Nicholas of Cusa

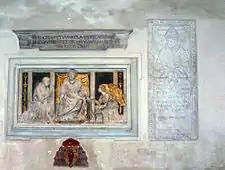
Tomb in San Pietro in Vincoli, Rome, with the relief "Cardinal Nicholas before St Peter" by Andrea Bregno

Upon his death, Nicholas's body was interred in the church of San Pietro in Vincoli in Rome, probably near the relic of Peter's chains; but it was later lost. His monument, with a sculpted image of the cardinal, remains. Two other tombstones, one medieval and one modern, also are found in the church. In accordance with his wishes, his heart rests within the chapel altar at the Cusanusstift in Kues. To this charitable institution that he had founded he bequeathed his entire inheritance; it still stands, and serves the purpose Nicholas intended for it, as a home for the aged. The Cusanusstift also houses many of his manuscripts.